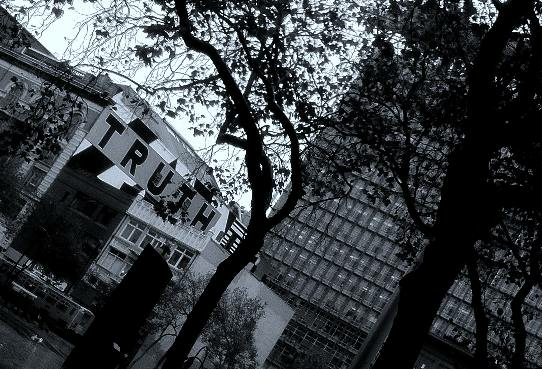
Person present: No